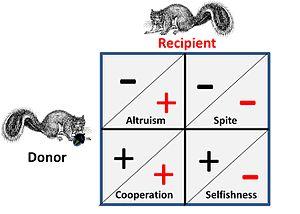
La théorie évolutive des jeux, appelée aussi théorie des jeux évolutionniste, est l'application de la théorie des jeux à l'étude de l'évolution de populations en biologie. Elle définit un cadre de compétitions, de stratégies et d'analyses dans lequel la compétition darwinienne peut être modélisée. Elle a vu le jour en 1973 avec la formalisation par John Maynard Smith et George R. Price des compétitions, analysées en tant que stratégies, et des critères mathématiques qui peuvent être utilisés pour prédire les résultats des stratégies concurrentes.